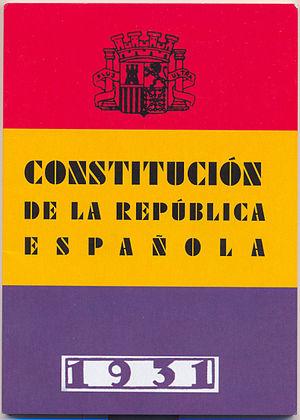
La constitution espagnole de 1931 fut la loi fondamentale de la Seconde République espagnole. Elle fut approuvée le 9 décembre 1931, restant en vigueur dans le territoire espagnol jusqu'à la substitution du régime républicain par le régime du franquisme à partir de 1939. Sans qu'il y ait eu dérogation légale, elle restera la Magna Carta du gouvernement républicain en exil jusqu'en 1977.
La guerre d'Espagne est un conflit qui, du 17 juillet 1936 au 1ᵉʳ avril 1939, opposa en Espagne, d'une part le camp des républicains, orienté à gauche et à l'extrême gauche, composé de loyalistes à l'égard du gouvernement légalement établi de la IIᵉ République, de communistes, de léninistes et de révolutionnaires anarchistes, et d'autre part les nationalistes, les rebelles putschistes orientés à droite et à l'extrême droite et menés par le général Franco.
L'histoire des constitutions en Espagne est le reflet des convulsions politiques qu'a connues le pays au cours des XIXᵉ et XXᵉ siècles et montre les tensions sociales et politiques qui existent et ont existé dans le pays.